White Horse Pagoda, Dunhuang

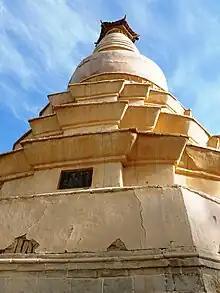
Showing construction of pagoda

Kumārajīva, a revered monk and translator, was born in the oasis city-state of Kucha, the son of a Kuchean princess and a Kashmiri Brahmin. The horse found passages through high mountains, across raging rivers, and water when needed.